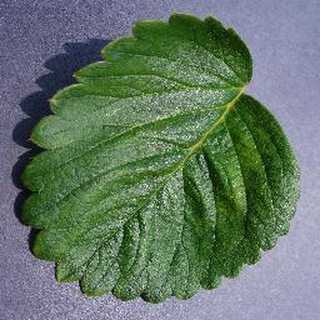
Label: healthy_strawberry